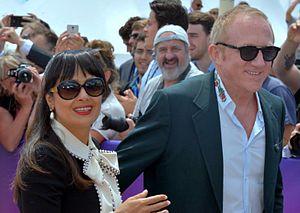
Salma Hayek et François-Henri Pinault au festival de Cannes
François-Henri Pinault, né le 28 mai 1962 à Rennes, est un dirigeant d'entreprise milliardaire français, président-directeur général du groupe Kering depuis mars 2005 et président d'Artémis depuis mai 2003.
Salma Hayek Pinault, de son nom complet Salma Valgarma Hayek Jiménez et couramment appelée Salma Hayek, née le 2 septembre 1966 à Coatzacoalcos, dans l'État de Veracruz de Ignacio de la Llave, au, est une actrice, réalisatrice et productrice mexicano-américaine.